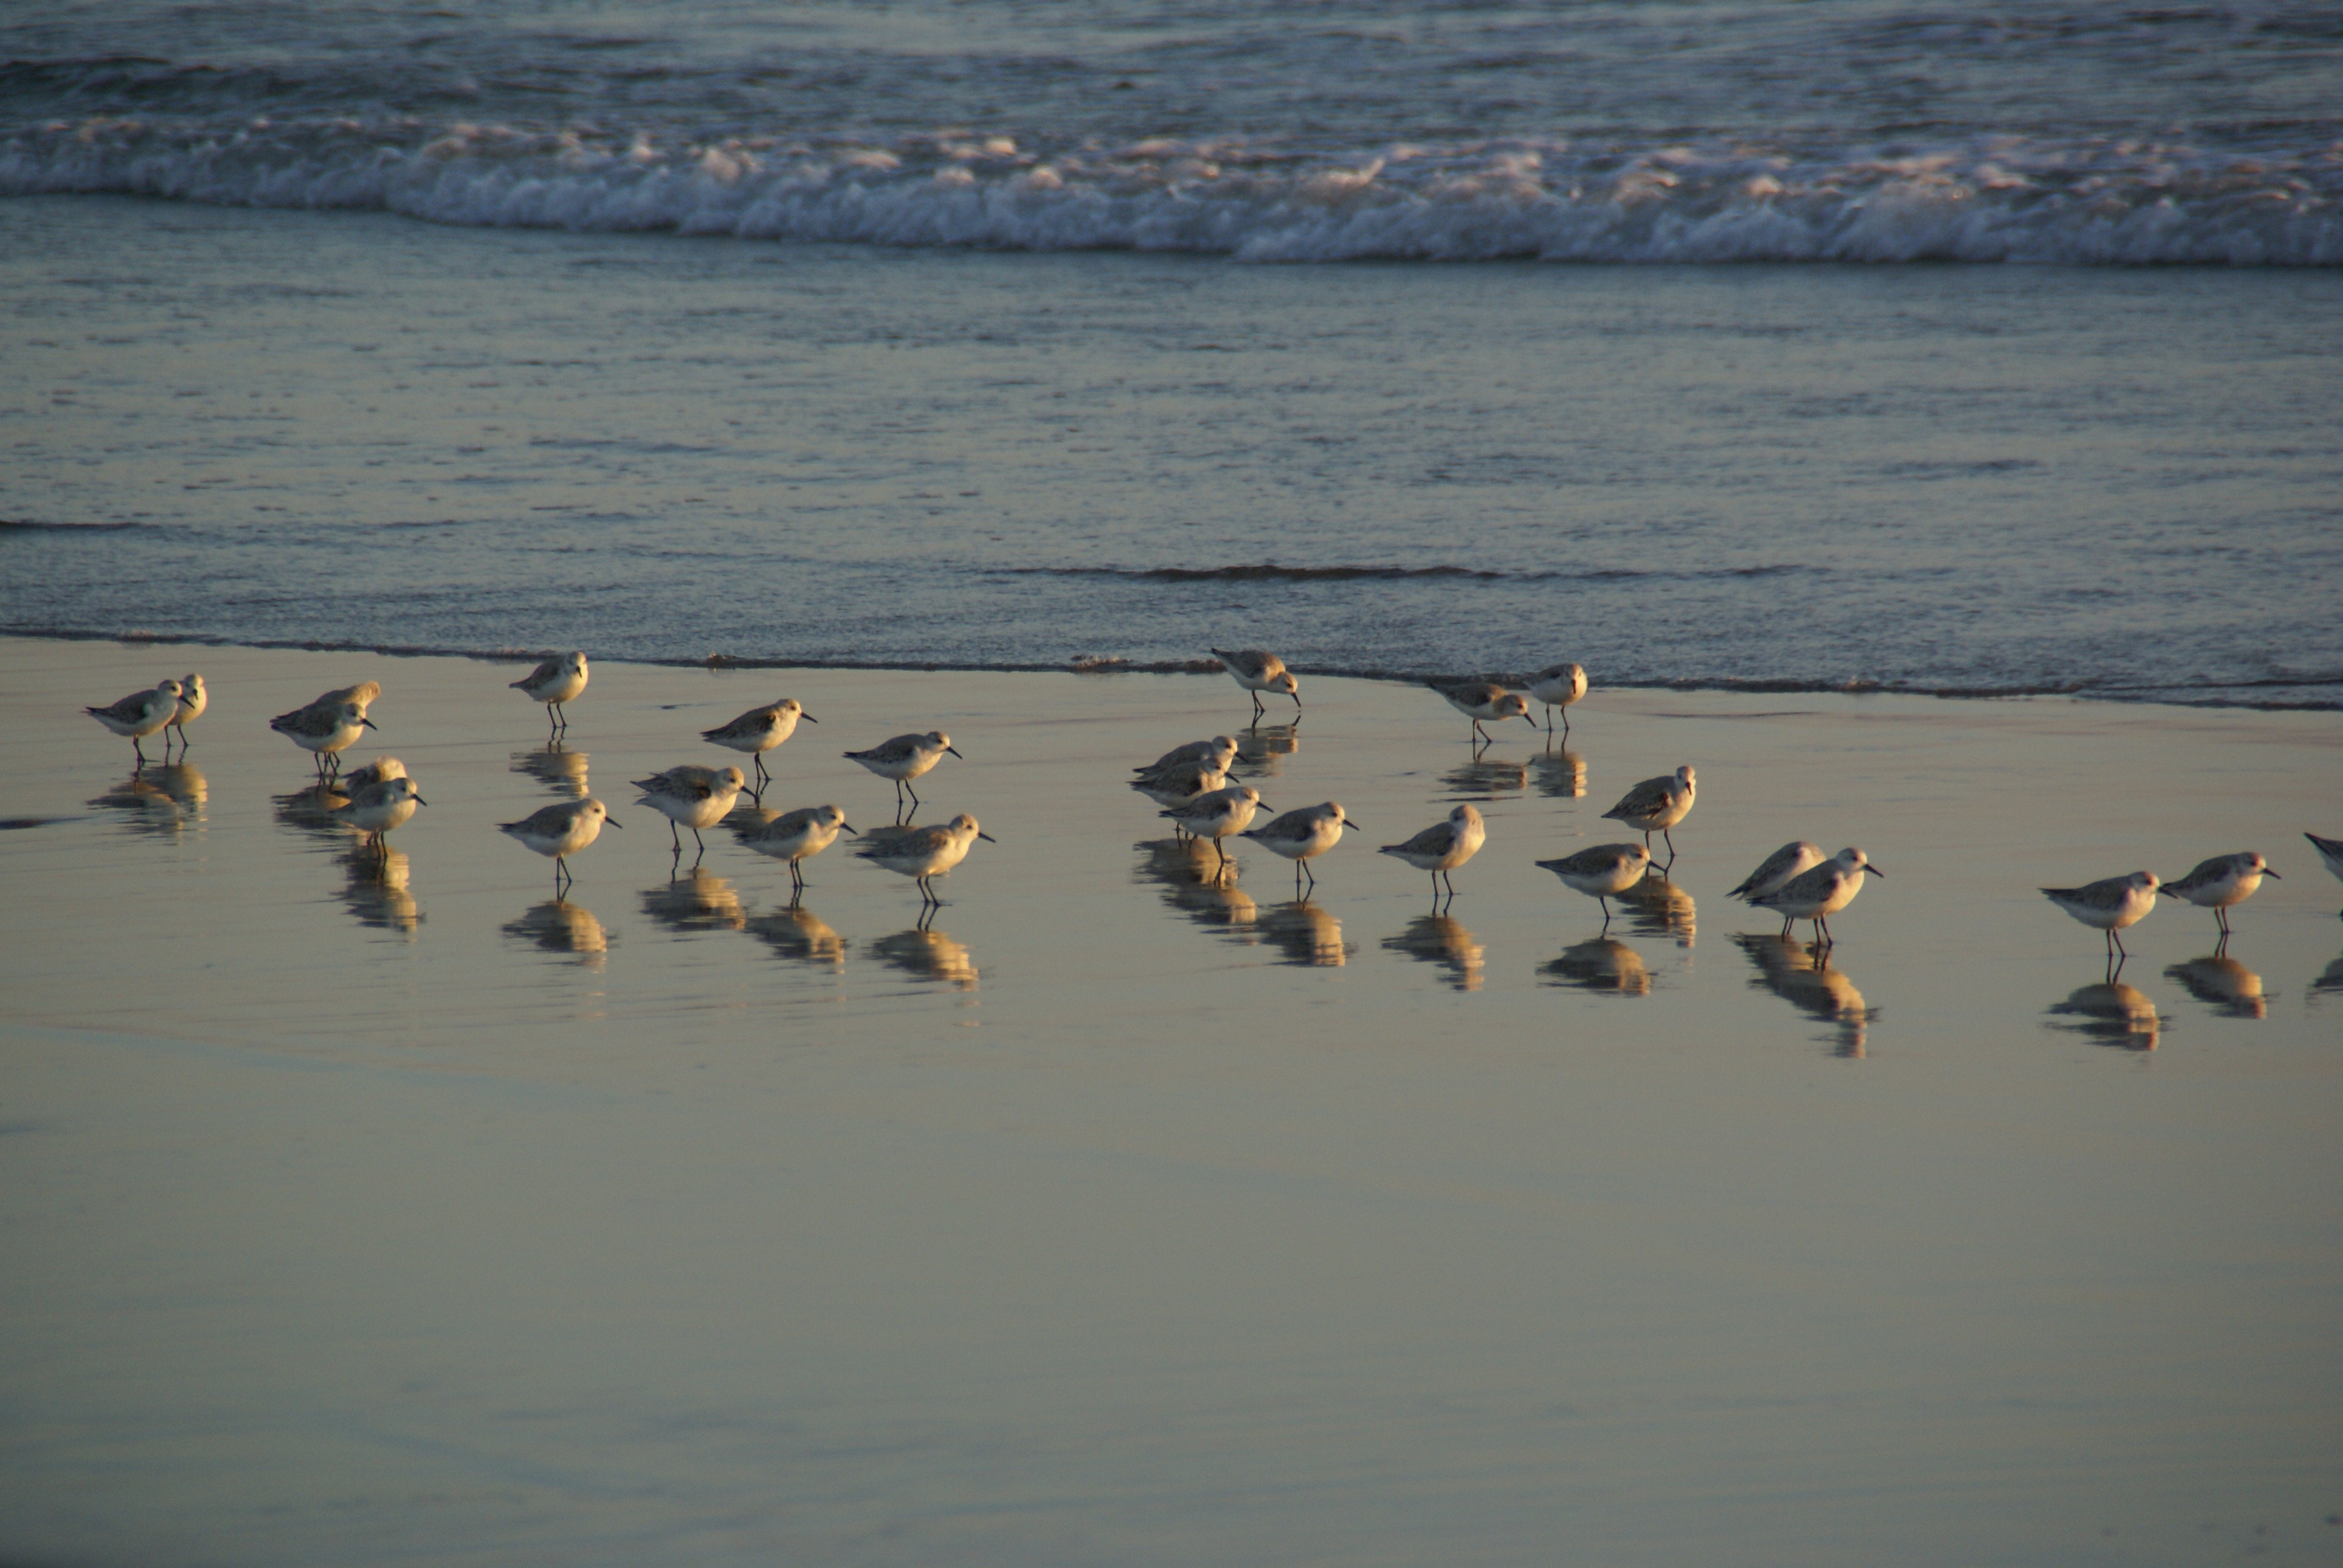
beach, sea, coast, water, ocean, bird, wing, shore, wave, flock, reflection, birds, gulls, duck, seagulls, waterfowl, water bird, bird migration, animal migration, ducks geese and swans